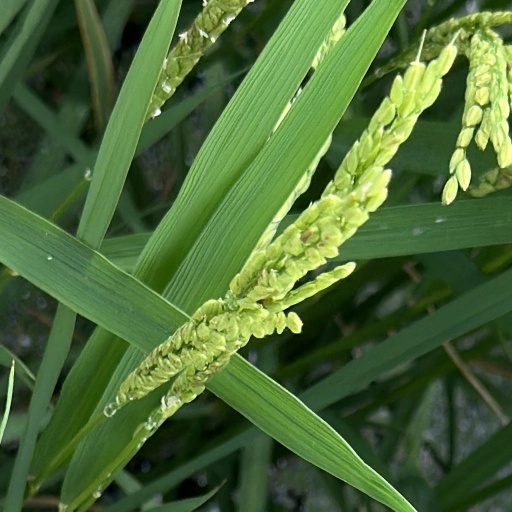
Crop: rice